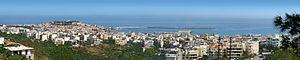
Réthymnon, Crète, Grèce. Vue panoramique depuis les collines environnantes: au centre, le port avec le vieux port vénitien niché dans le coin gauche
Réthymnon est une ville grecque de 32 694 habitants située sur l'île de Crète. Elle est le chef-lieu du dème de Réthymnon et du district régional de Réthymnon. La ville est le siège d'un évêché orthodoxe : la Métropole de Réthymnon et Avlopotamos.